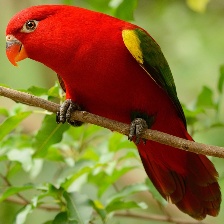
Species: CHATTERING LORY
Scientific name: LORIUS GARRULUS
ImageNet parent category: lorikeet